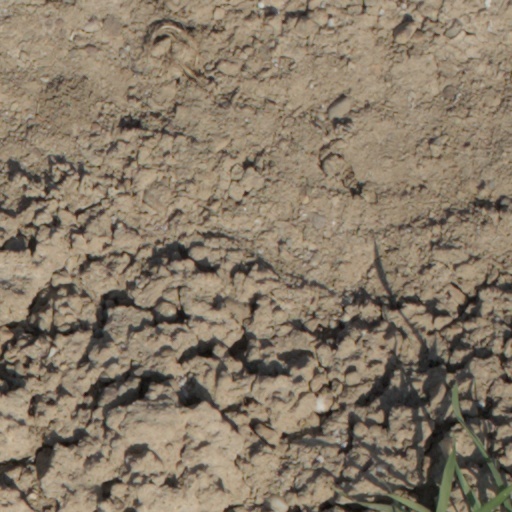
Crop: wheat